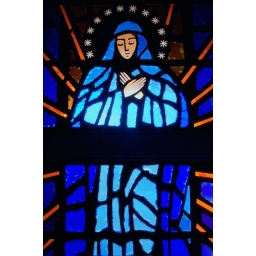
The Annunciation of Mary stained glass window at Our Lady of Lourdes Church in Raytown Mo